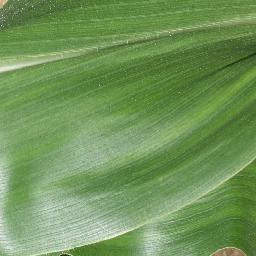
Label: Corn_(Maize)___Healthy